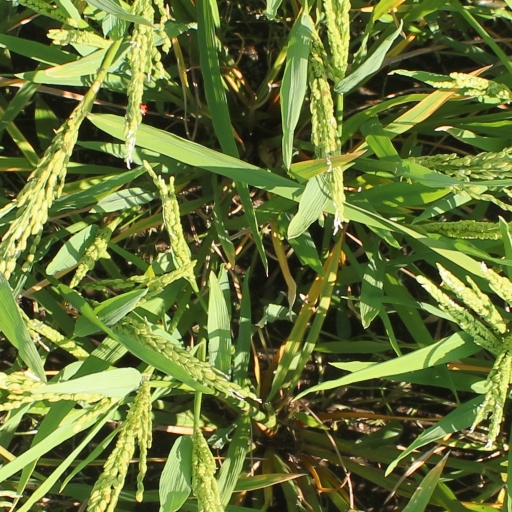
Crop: rice